Historien om någon

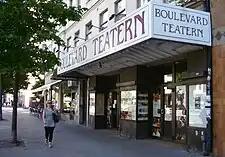
A 2010 photograph of Boulevardteatern's exterior

The book was written by the Swedish book publisher Åke Löfgren, who worked together with the Danish-Swedish architect, sculptor and illustrator Egon Møller-Nielsen. It was originally published in 1951 by Folket i Bild, and has since been re-released by Rabén & Sjögren. A Danish edition, titled "Historien om en eller anden", followed in 1969, and a combined print and audiobook edition in both Swedish and West Syriac was released in 2005. The book was one of the first modern Swedish children's books written from a child character's perspective, in contrast to earlier Swedish children's books which present stories with morals.